2022 Italian presidential election

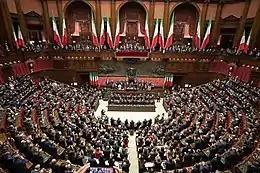
The joint session of the Italian Parliament at Palazzo Montecitorio for the swearing-in ceremony of President Mattarella

In accordance with the Constitution of Italy, the election was held in the form of a secret ballot, with 321 senators, 630 deputies, and 58 regional representatives entitled to vote. Each of the twenty regions of Italy had three representatives, except for Aosta Valley, which had only one. The election was held in the Palazzo Montecitorio, home of the Chamber of Deputies, with the capacity of the assembly room expanded for the purpose. As there is no official candidacy process, representatives were free to vote for any person who meets the requirements. The first three ballots require a two-thirds majority of the 1,009 voters to elect a president, or 673 votes. Starting from the fourth ballot, an absolute majority is required for candidates to be elected, or 505 votes. The presidential mandate lasts seven years.